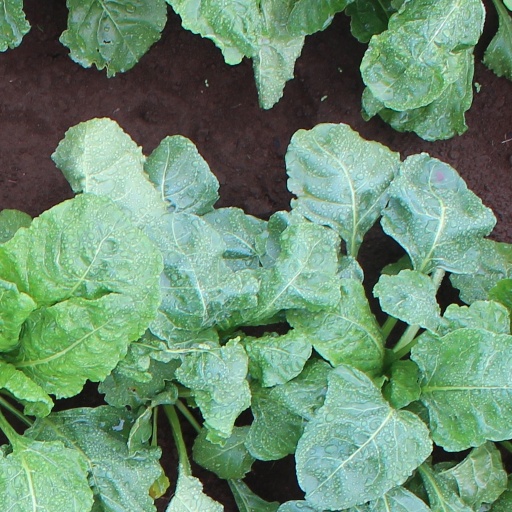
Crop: sugar beet